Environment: real
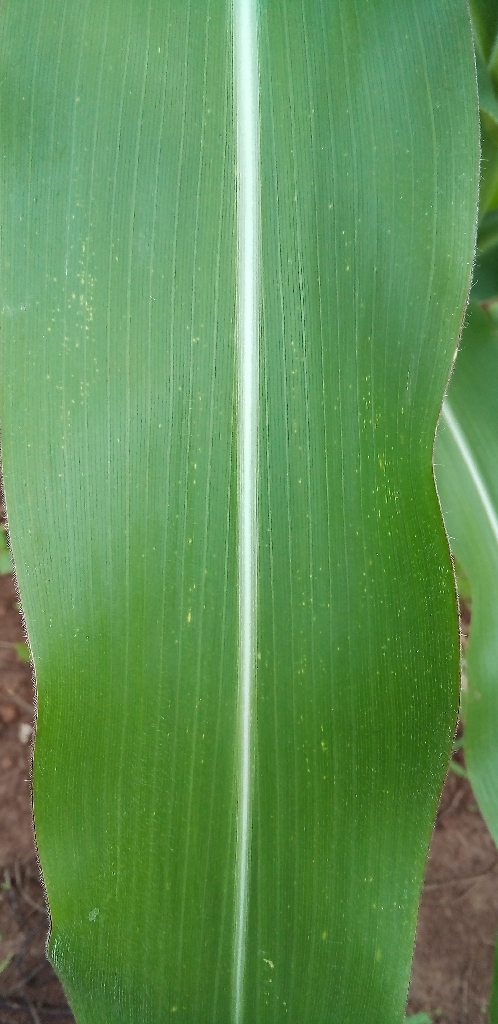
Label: healthy